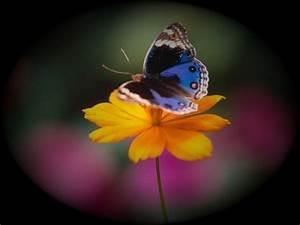
butterfly